Yu Zhengxie

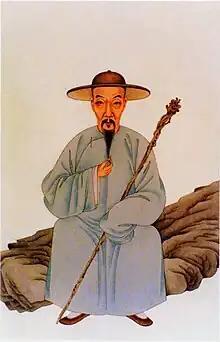
Yu Zhengxie in "" (vol. 2, 1953; reprint ed., 2001)

Yu Zhengxie (1775–1840) was a Qing dynasty scholar from Yi county in modern-day Anhui province. Along with his philological work, he was a noted critic of foot binding, female infanticide, and the cult of widow chastity.